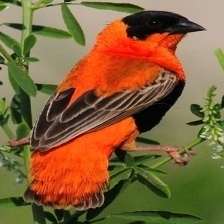
Species: NORTHERN RED BISHOP
Scientific name: EUPLECTES FRANCISCANUS